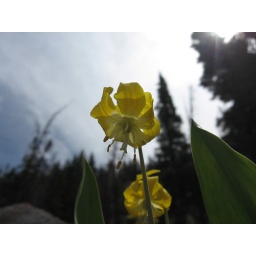
yellow against the sky